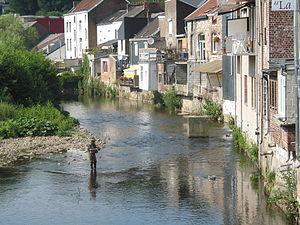
Limbourg (ville) (Belgique), la partie basse de la ville et la Vesdre.
La Vesdre est une rivière belgo-allemande, affluent en rive droite de l'Ourthe, donc sous-affluent de la Meuse.
Limbourg est une ville francophone de Belgique située en Région wallonne dans l'est de la province de Liège, arrondissement de Verviers, et dominant la Vesdre.